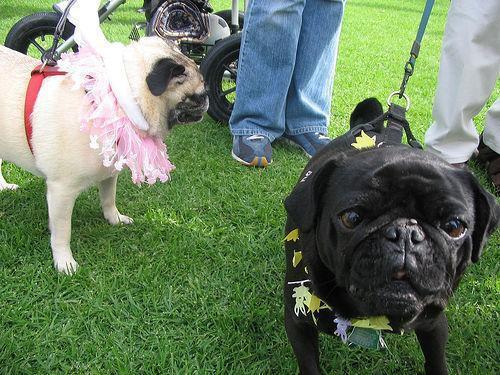
pug